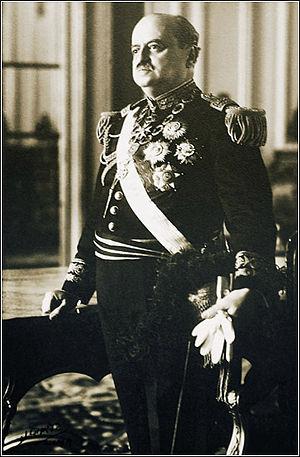
Ci-dessous la liste des présidents de la République du Pérou par ordre chronologique :